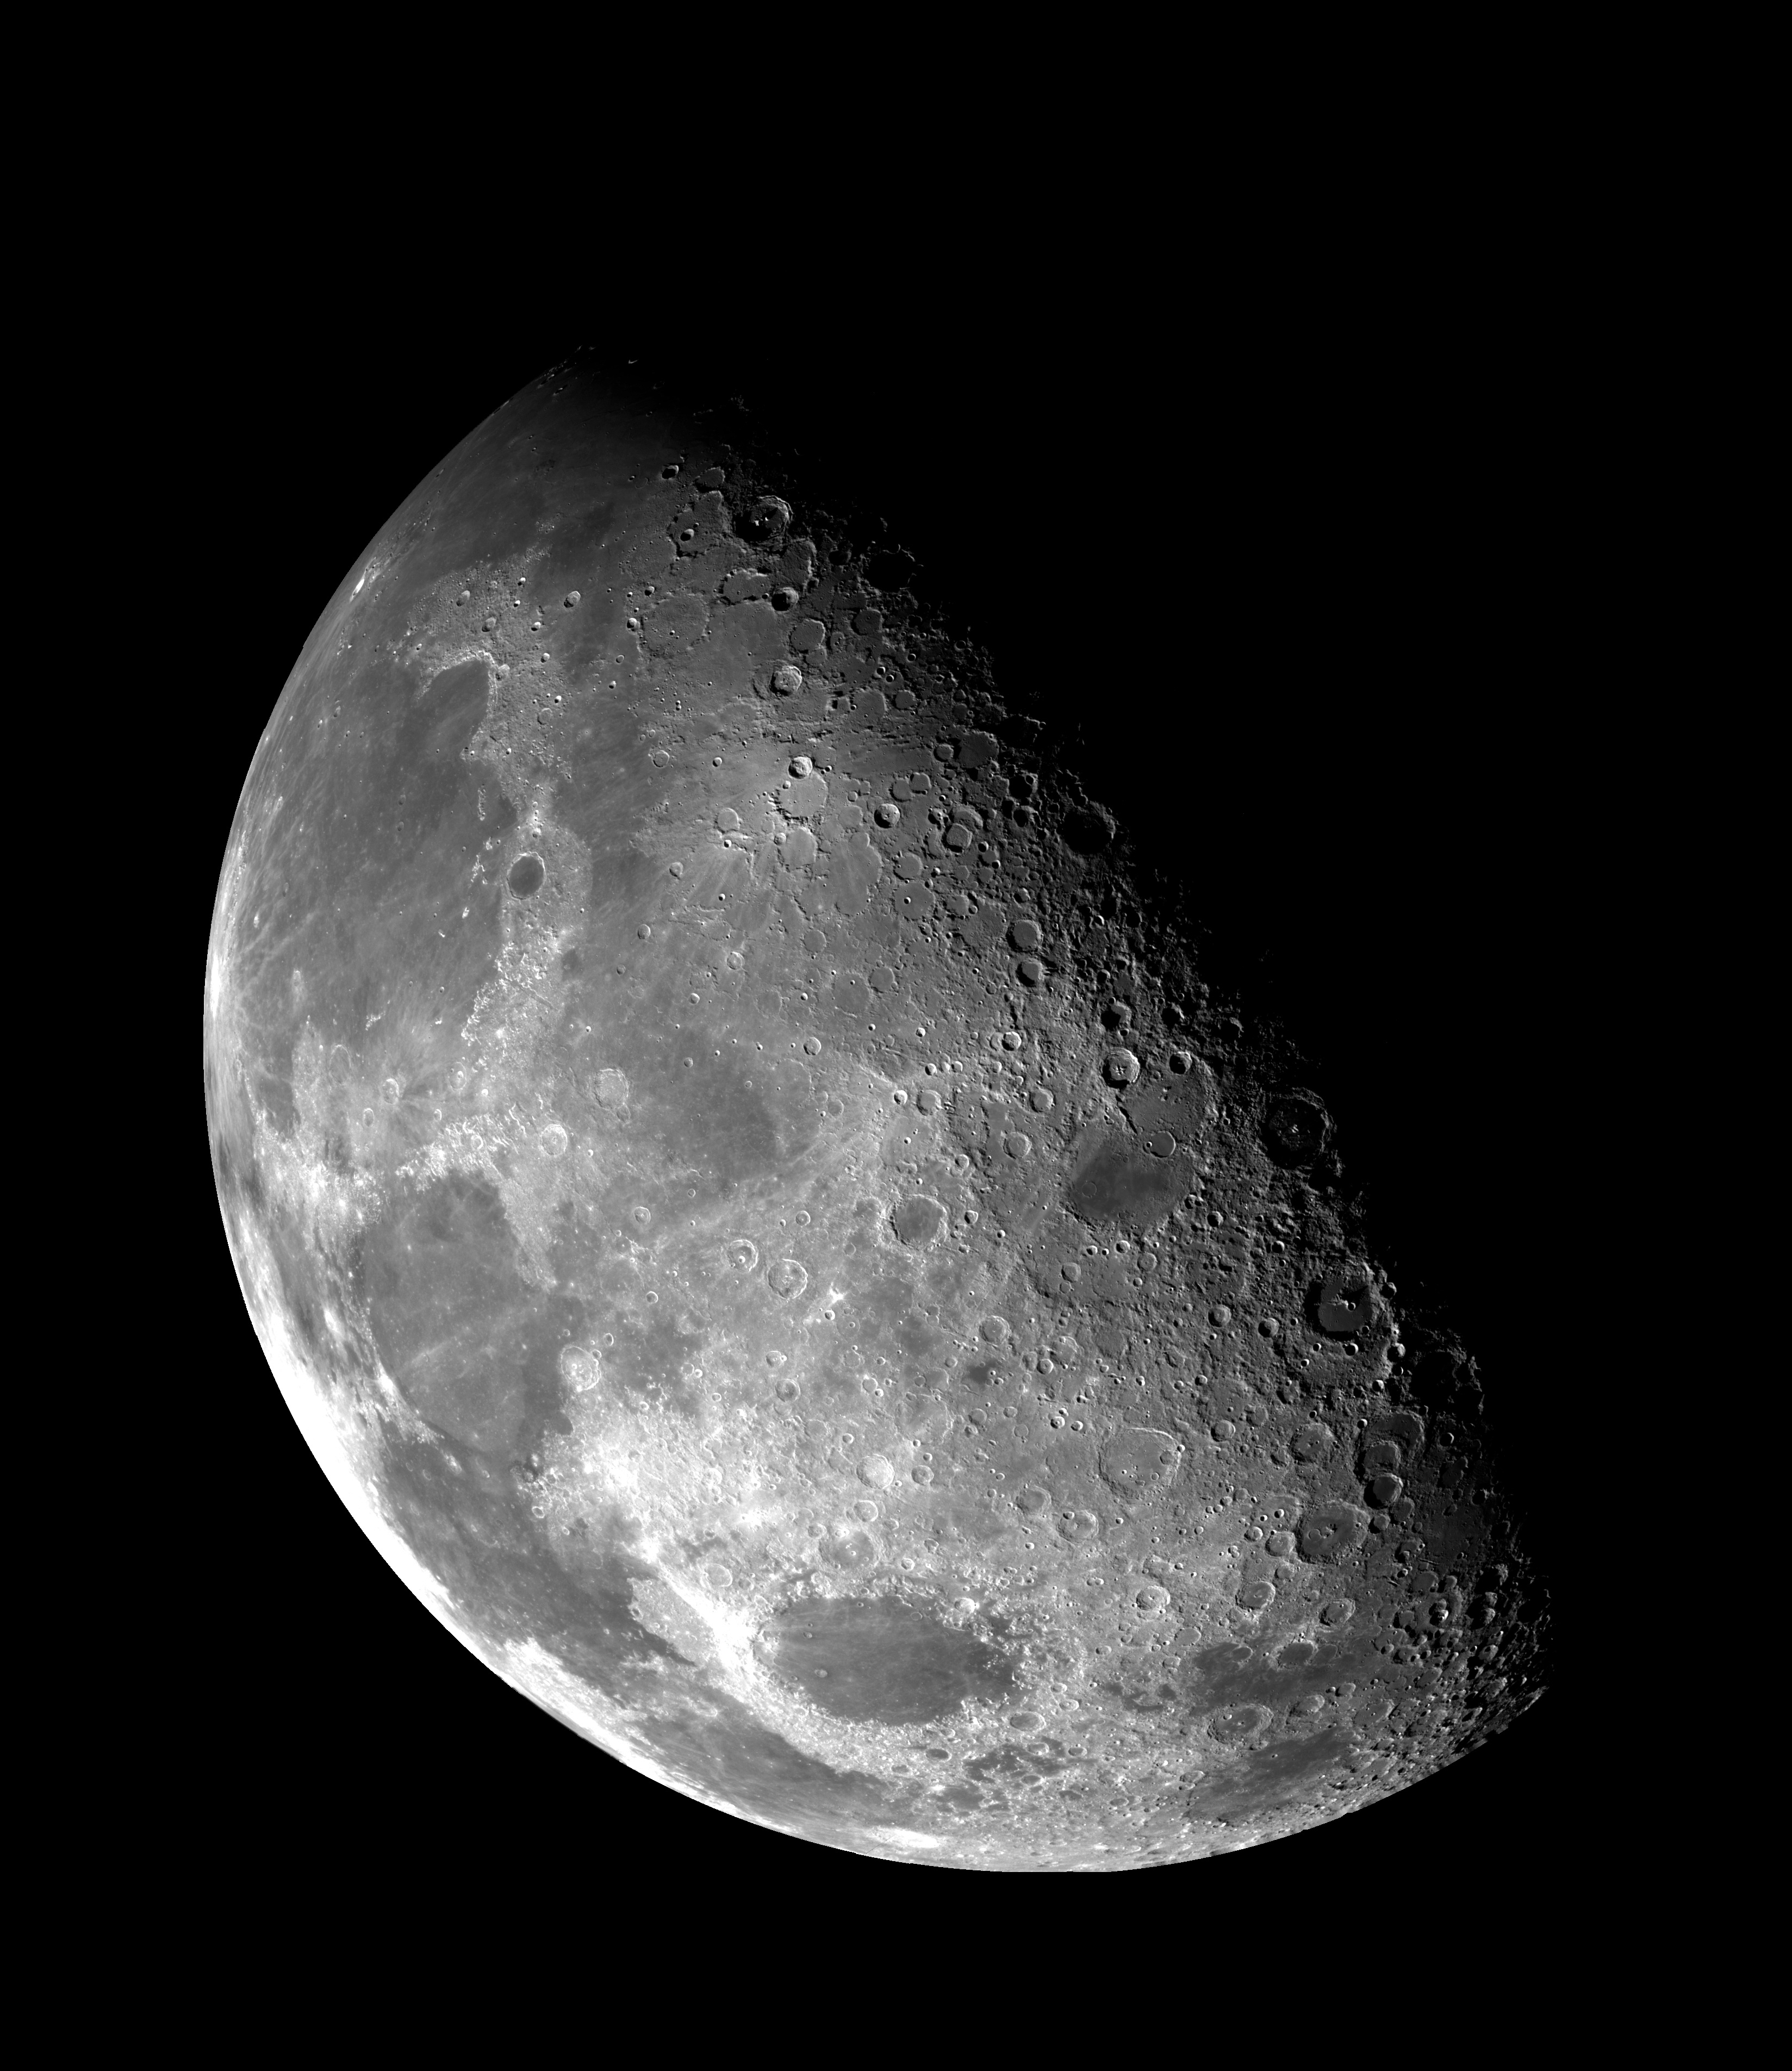
black and white, atmosphere, space, monochrome, moon, outer space, astronomy, astronomical object, monochrome photography